Manual Samuel

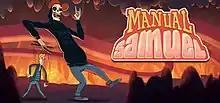
Steam storefront header

Manual Samuel is an adventure video game developed by Perfectly Paranormal and published by Curve Digital. It was released on PlayStation 4 on October 11, 2016 and on Xbox One and Microsoft Windows on October 14, 2016. The Nintendo Switch version was released on August 16, 2018.